Trinidad Municipality, Beni

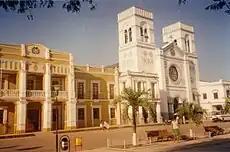

Trinidad Municipality is located in Beni Department in Bolivia.